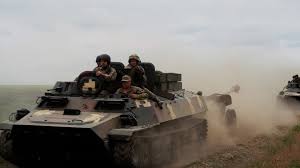
Label: MT_LB